Hafid Bouazza

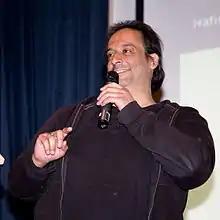
Hafid Bouazza honoured as "Freethinker of the Year" (2014).

Born in Oujda, Morocco, Bouazza came to the Netherlands in October 1977 as a seven-year-old boy. He lived with his parents in the village Arkel, near Gorinchem, until he went to study Arabic language and literature at the University of Amsterdam.